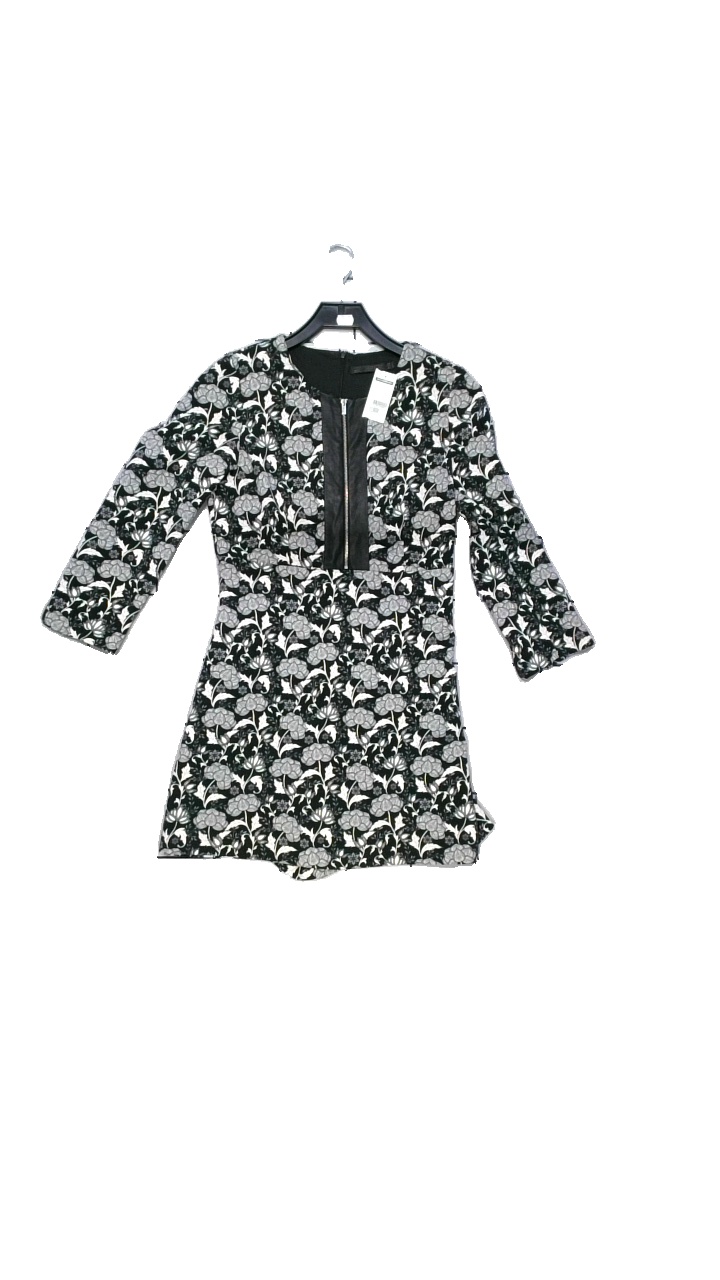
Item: Dress (Ladies)
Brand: Zara
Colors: Black, Grey, White
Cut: Regular
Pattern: Floral print
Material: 100% polyester
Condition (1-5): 5
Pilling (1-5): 3
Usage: Reuse
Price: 50-100